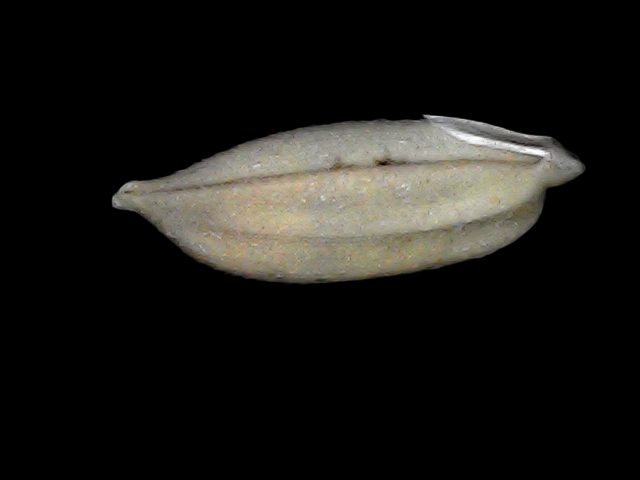
Rice variety: Bd34